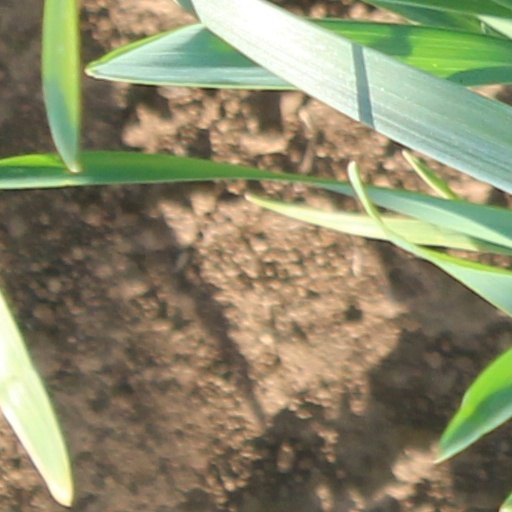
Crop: wheat